High Peak Trail

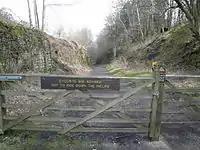
Looking down Sheep Pasture Incline

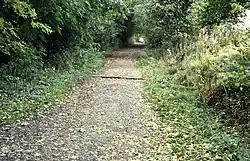
The trail at Middleton Incline

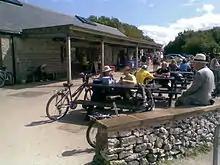
The cycle-hire centre at Parsley Hay on a busy August weekend

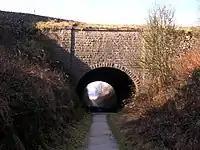
The trail passing under the A515 at Newhaven Tunnel

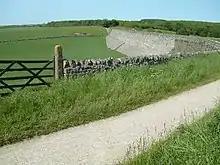
The trail at Minninglow

The High Peak Trail is a trail for walkers, cyclists and horse riders in the Peak District of England. Running from Dowlow , near Buxton, to High Peak Junction, Cromford , it follows the trackbed of the former Cromford and High Peak Railway, which was completed in 1831 to carry minerals and goods between the Cromford Canal wharf at High Peak Junction and the Peak Forest Canal at Whaley Bridge.